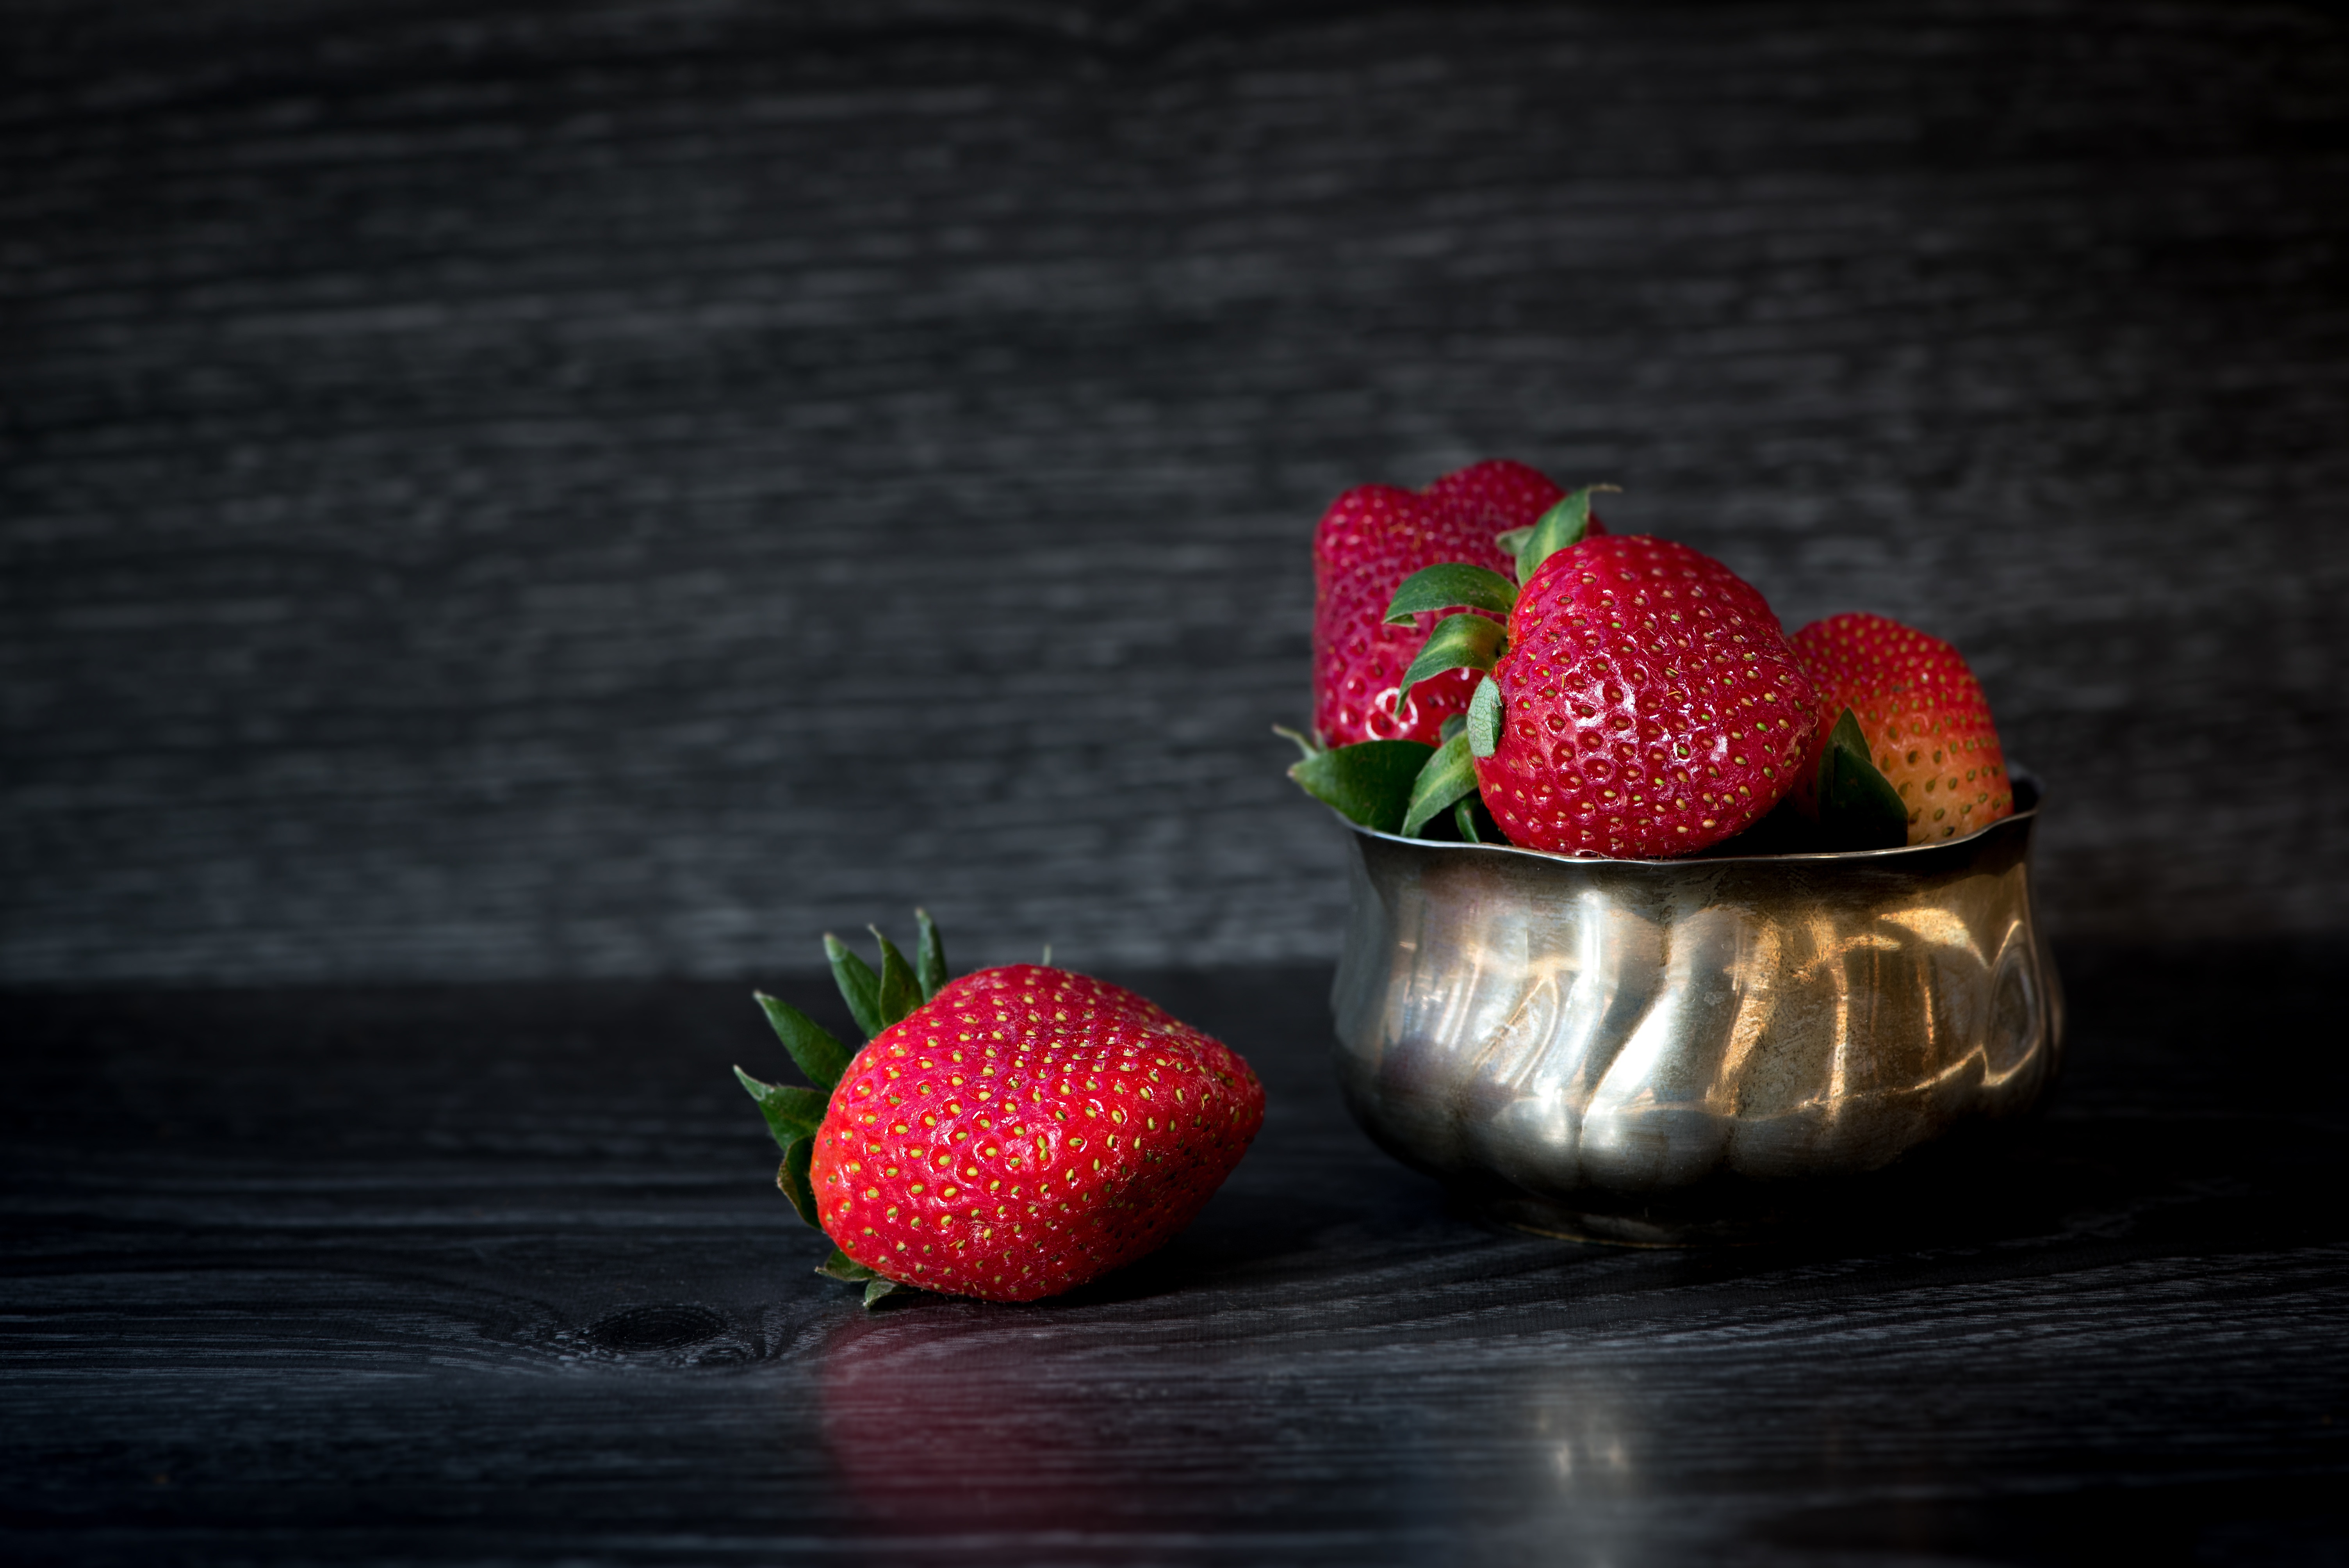
plant, fruit, sweet, flower, petal, ripe, heart, bowl, food, red, produce, healthy, close, eat, delicious, still life, strawberry, berries, nutrition, fruits, minerals, strawberries, vitamins, vital substances, bless you, soft fruit, still life photography